Vincenzo Maculani

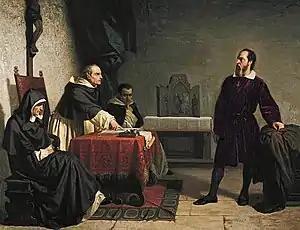
Maculani (in priestly vestments) reading the charges against Galileo Galilei (standing), by Cristiano Banti (1857).

Vincenzo Maculani (11 September 1578 – 16 February 1667) was an Italian Catholic Cardinal, inquisitor and military architect. He was known as a severe man, harsh and without compassion, who preferred the black "cappa" of his order to the brighter red he was later entitled to wear as a cardinal.